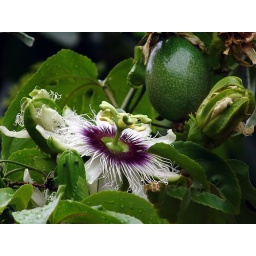
Flower budding, flower open and fruit - all in one!